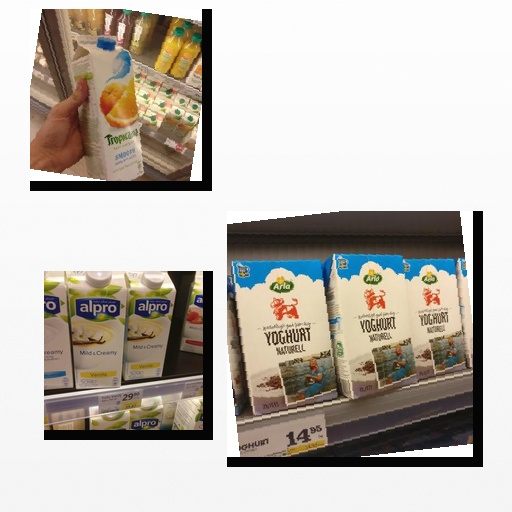
Food items: mixed_juice, soyghurt, natural_yogurt